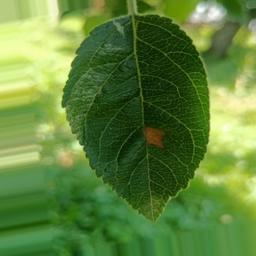
Label: Alternaria